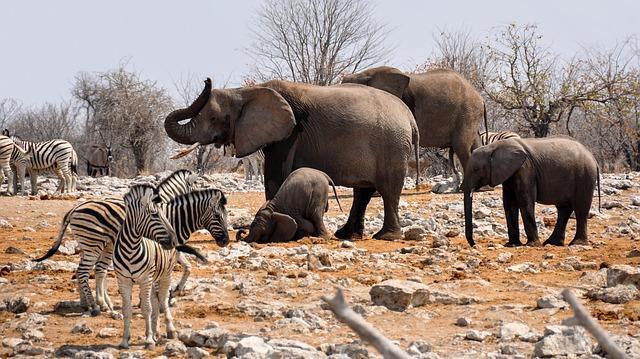
elephant